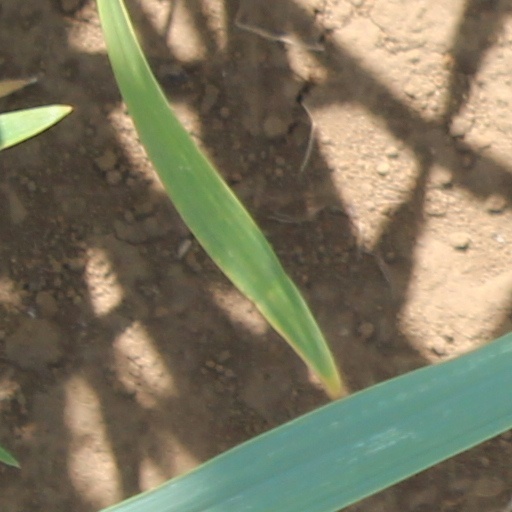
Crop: wheat